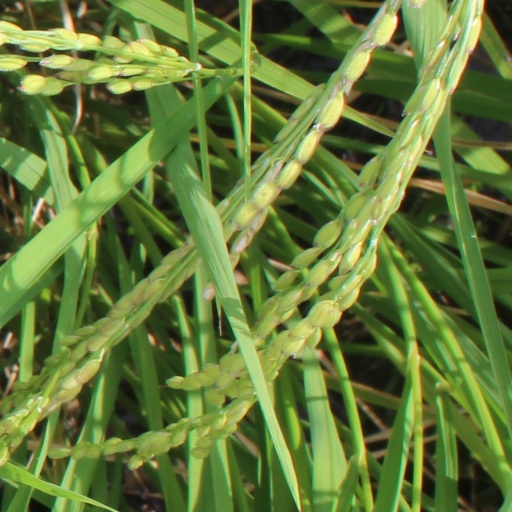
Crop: rice